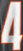
Number: 4